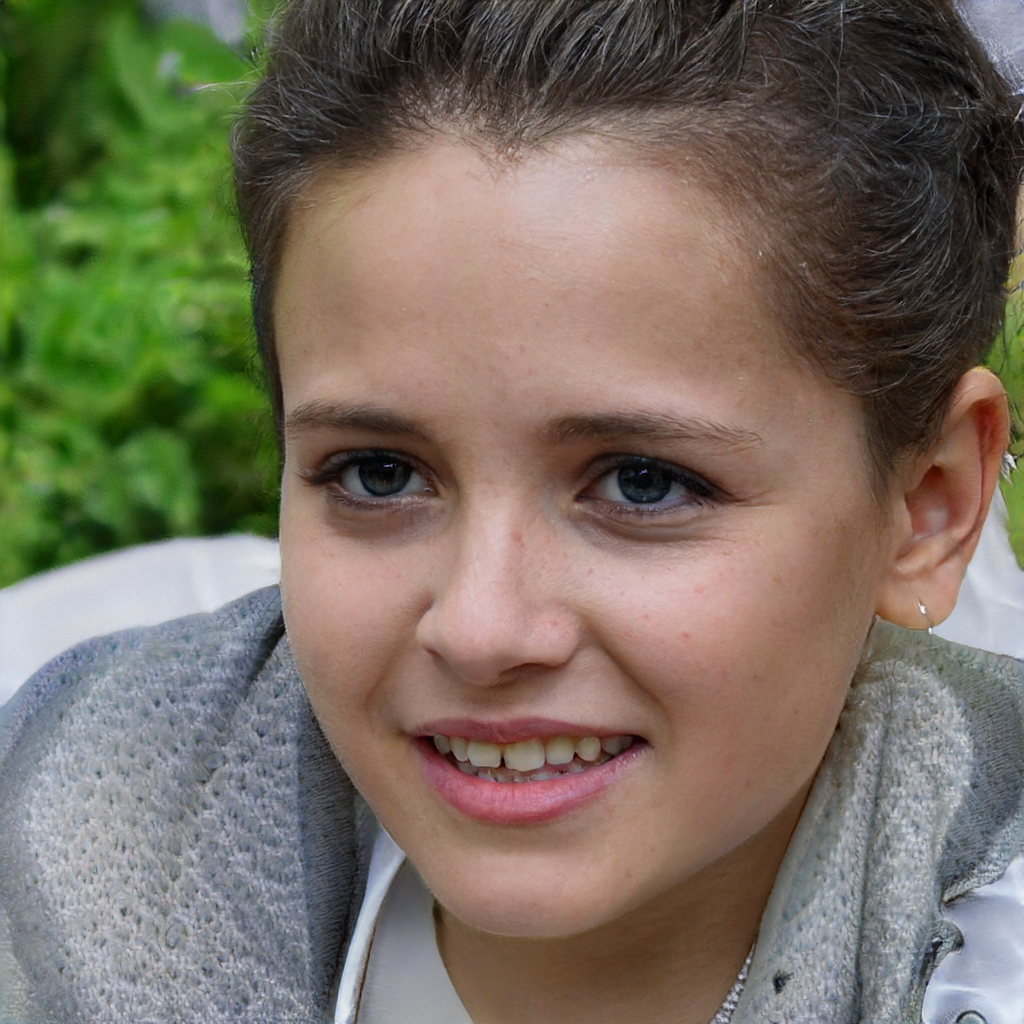
Gender: Female